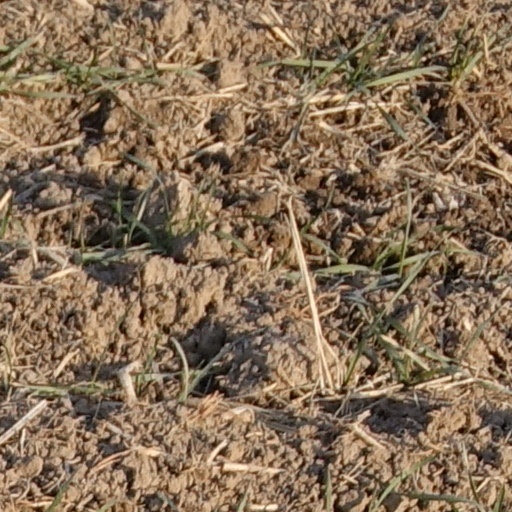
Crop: wheat